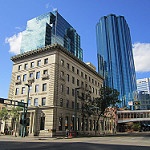
Label: buildings